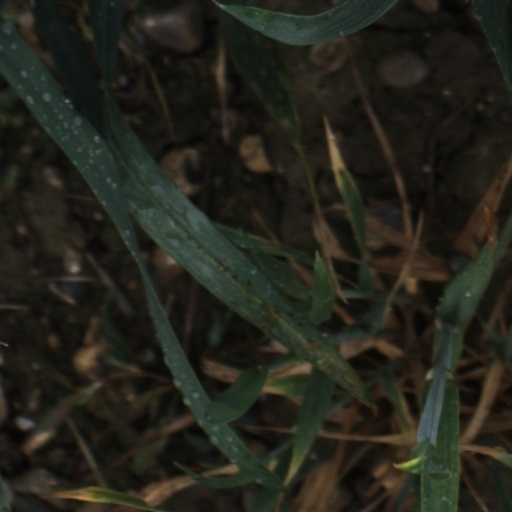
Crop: wheat